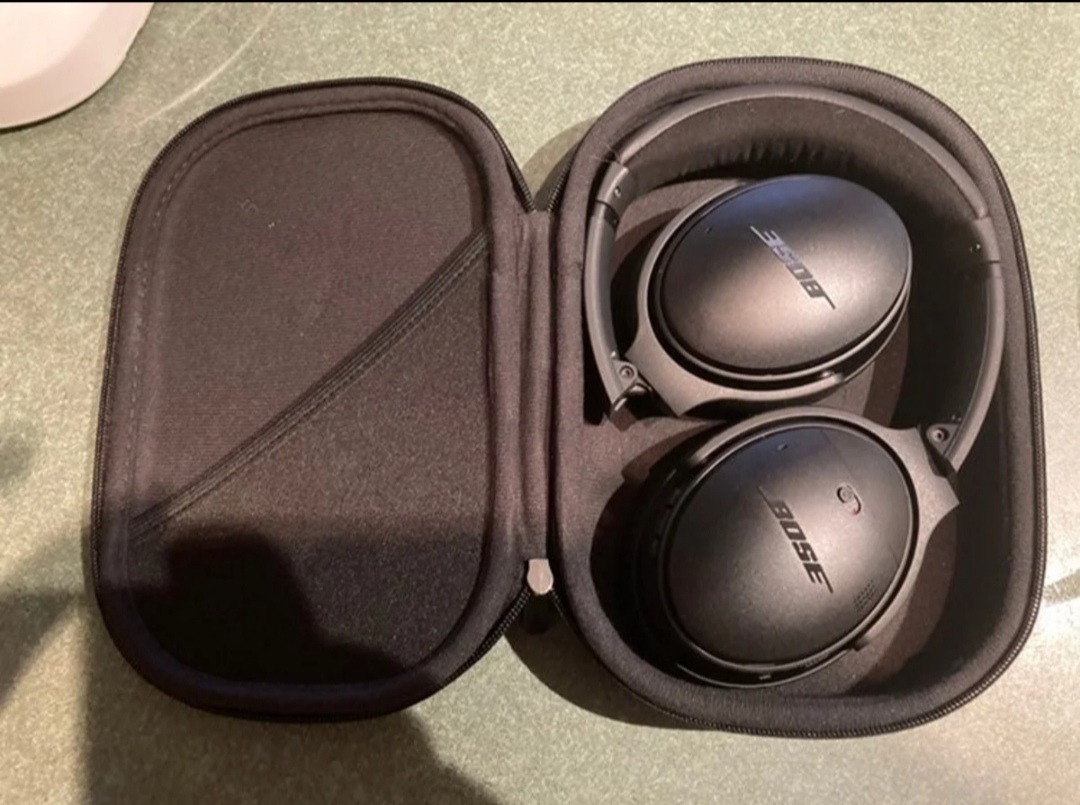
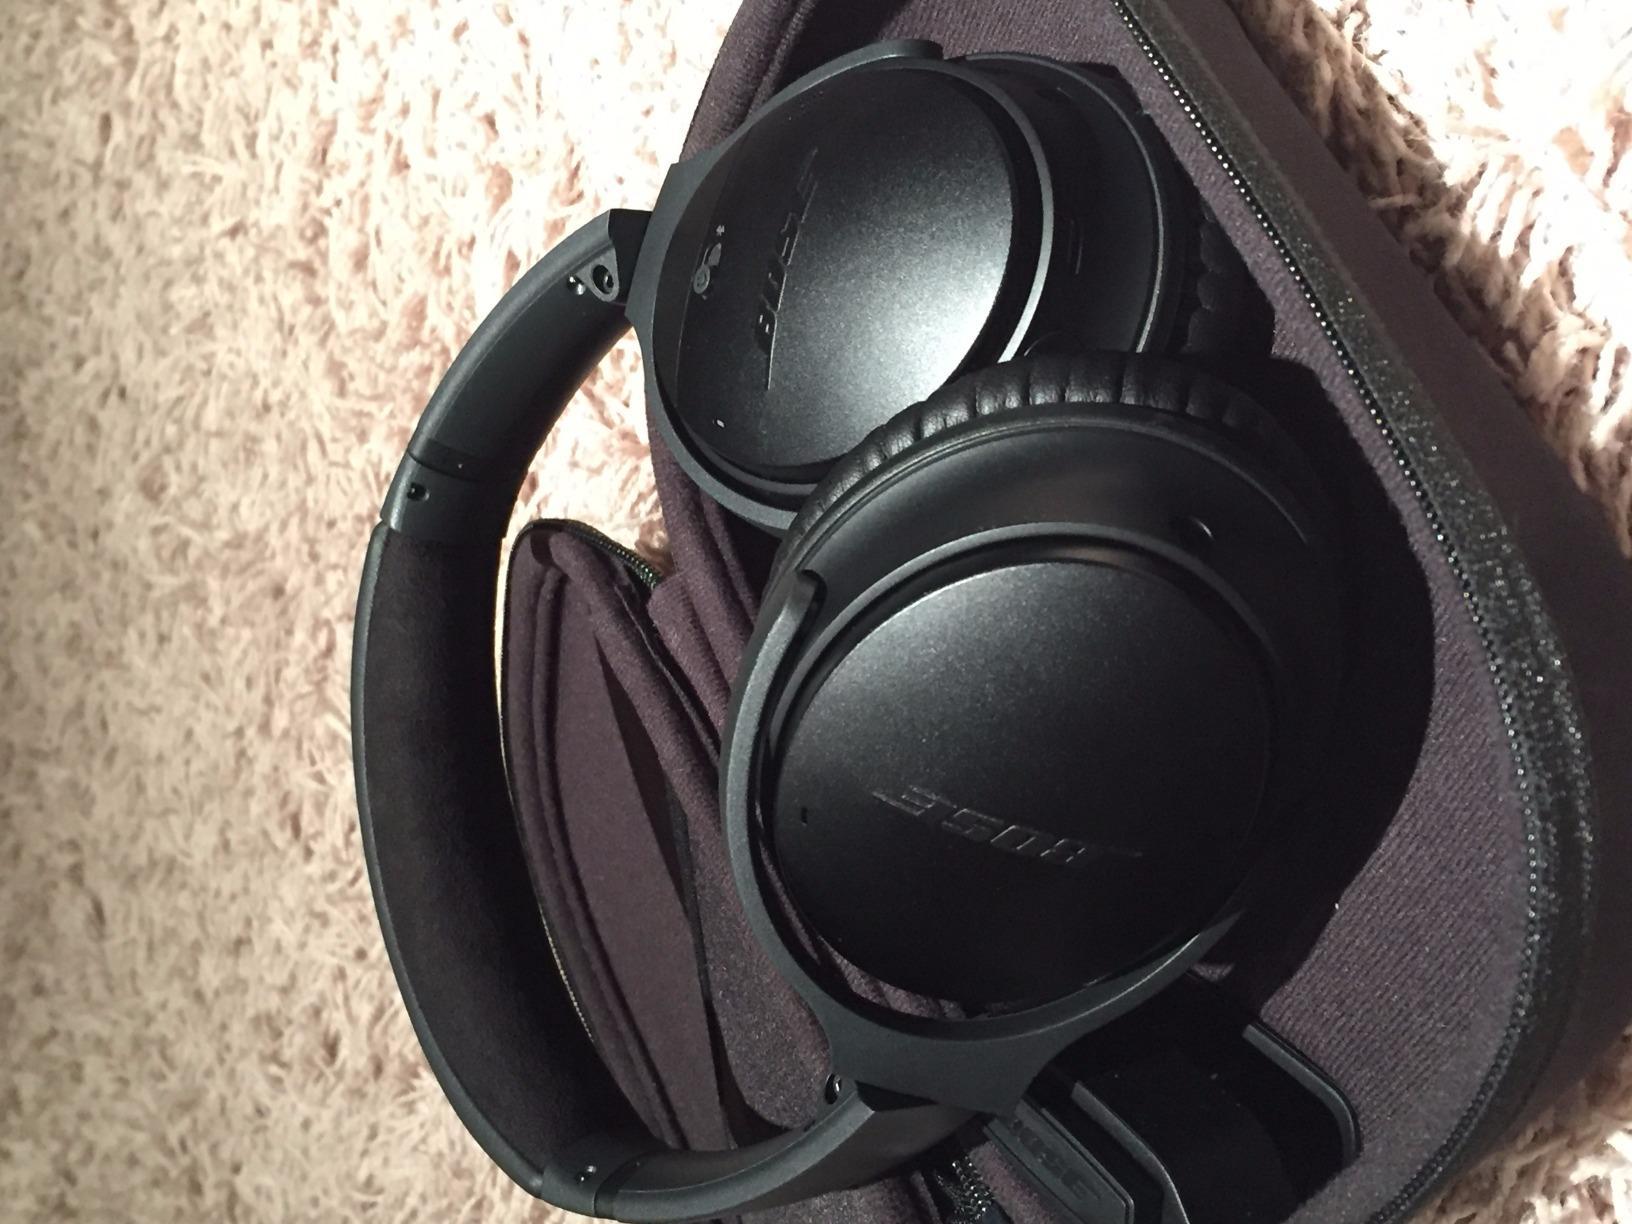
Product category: headphones
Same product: yes